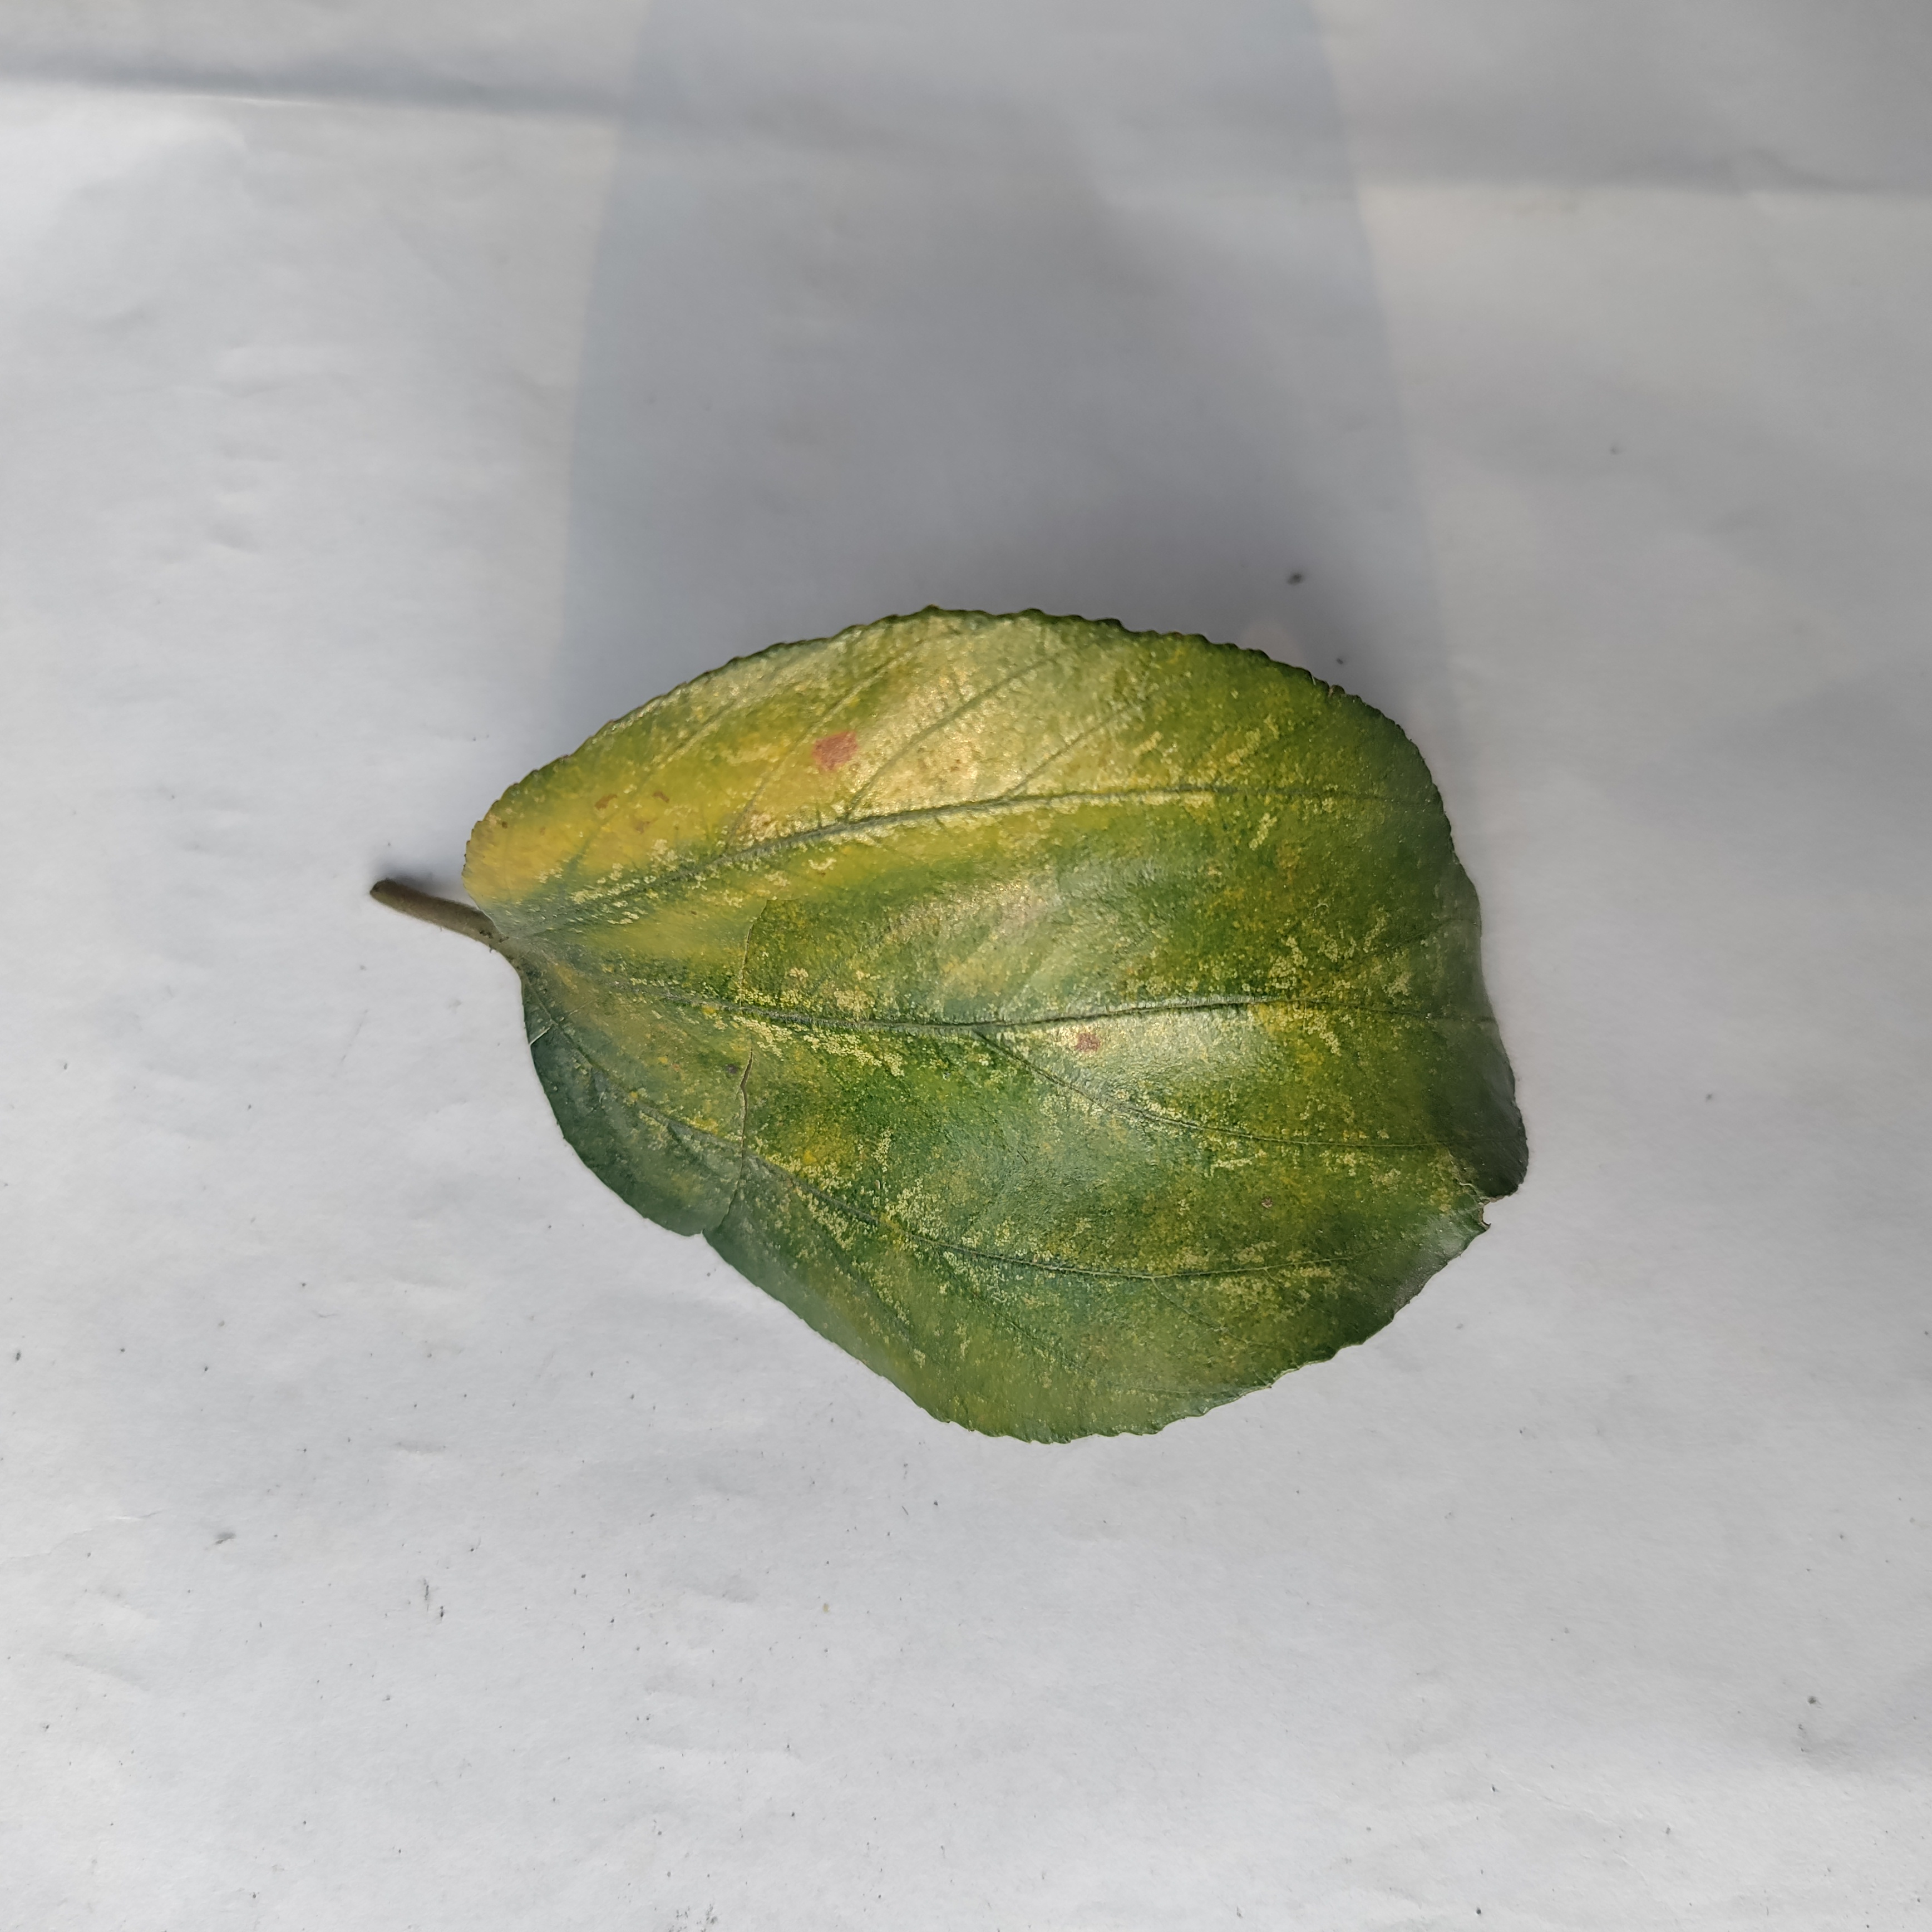
Label: Yellow